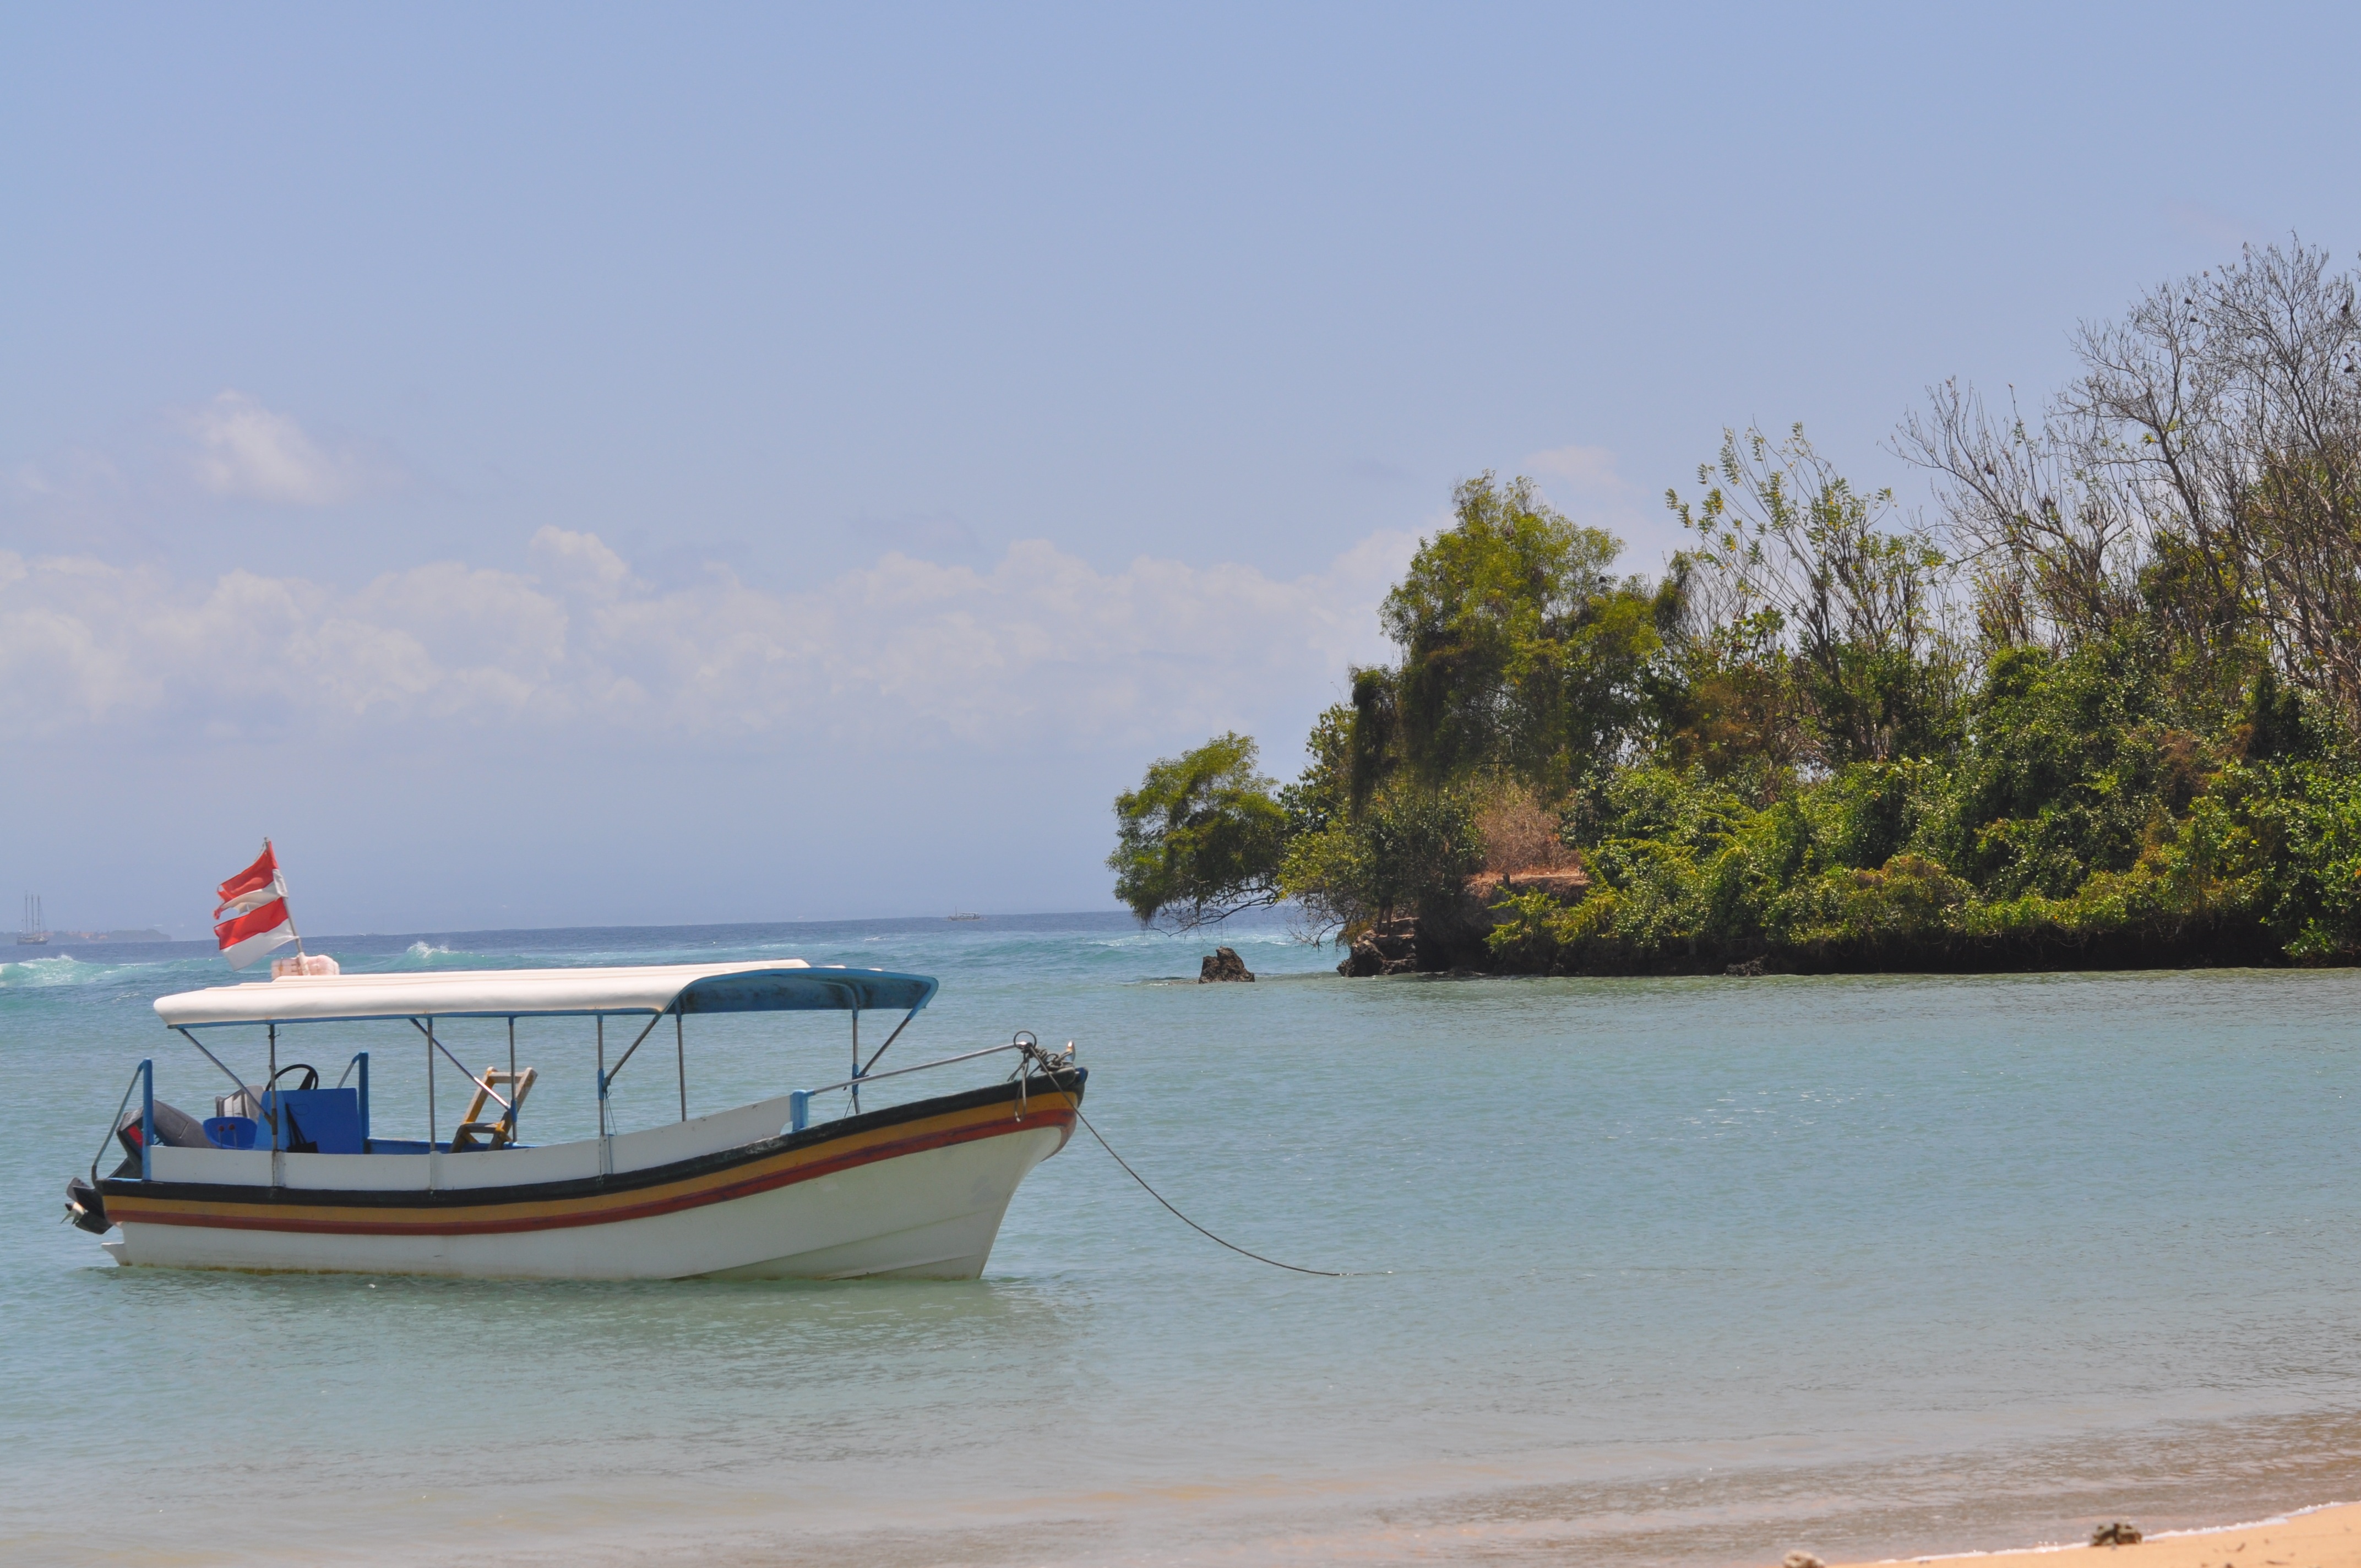
beach, sea, coast, boat, shore, river, vacation, travel, vehicle, paradise, tropical, holiday, bay, asia, boating, watercraft, bali, watercraft rowing, nusa dua